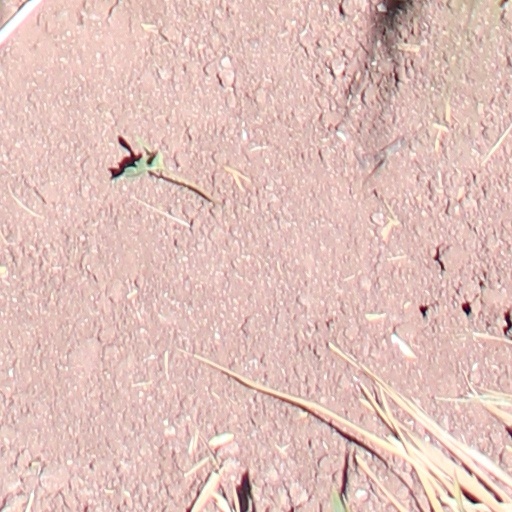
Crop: wheat